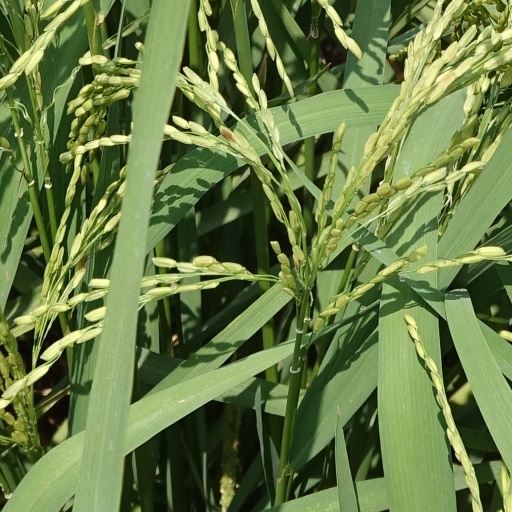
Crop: rice